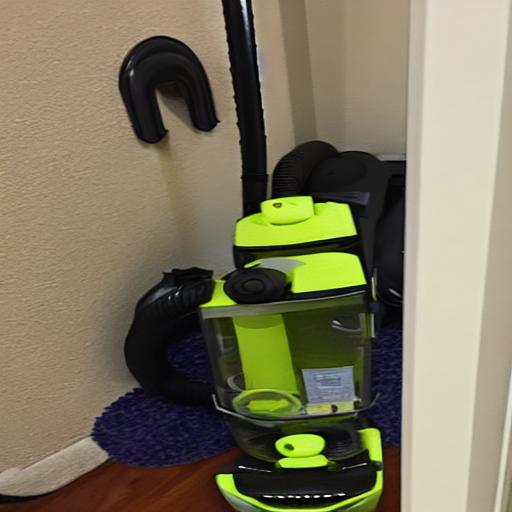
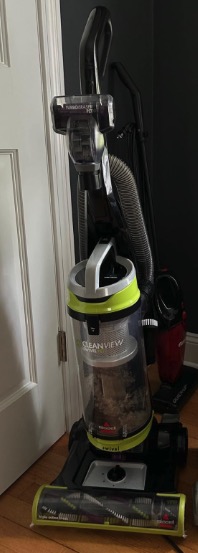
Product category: items_vacuum
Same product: no